Edith Van Buren

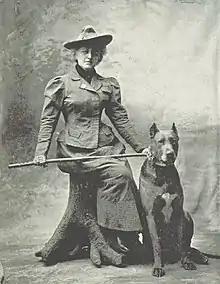
Van Buren in 1898

Edith Marie Van Buren (1858–1914), also known later in life as the Countess de Castelmenardo, was an American socialite and world traveler. She is remembered for her tourism in the Yukon, her contentious divorce from a man styling himself as the Count di Castelmenardo, and her family connection to Teaneck, New Jersey.